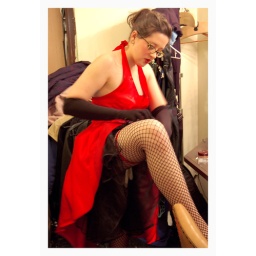
girls in glasses